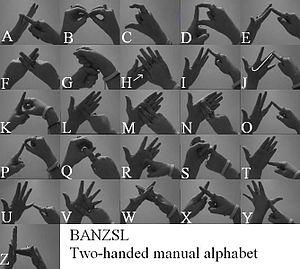
La langue des signes australienne ou Auslan, est la langue des signes utilisée par les personnes sourdes et leurs proches en Australie. Le terme Auslan est un mot-valise formé à partir d'AUstralian Sign LANguage, inventé par Trevor Johnston dans les années 1980, bien que la langue soit elle-même plus ancienne.
Un alphabet bimanuel est un alphabet dactylologique utilisant les deux mains.
La famille de la langue des signes britannique est une famille de langue des signes issue historiquement d'une variété prototype de la langue des signes britannique.